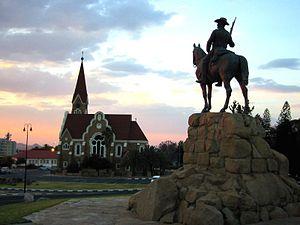
Nicola Brandt, née à Windhoek en 1983, est une artiste namibienne, photographe et vidéaste, la plus connue de la jeune génération de créateurs namibiens, notamment à travers sa réflexion sur l'histoire coloniale allemande et son travail de mémoire à travers le paysage.
L'architecture coloniale désigne les différents styles architecturaux développé dans l'ensemble des colonies d'empires européens et de leurs possessions d'outre-mer, passées ou actuelles, d'après le modèle du pays colonialiste d'origine.
Le Reiterdenkmal est le nom sous lequel est plus connu l'emblématique statue équestre du cavalier du Sud-Ouest située depuis 1912 à Windhoek en Namibie. Ce monument honore les soldats et les civils allemands morts durant la guerre contre les Héréros et l'expédition du Kalahari dans le Sud-Ouest africain allemand. Elle représente un cavalier allemand de la Schutztruppe en grand uniforme avec sacoche et fusil.